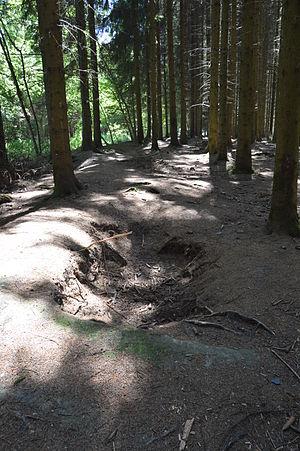
Foxholes (littéralement ""trous de renards"", tranchées individuelles) dans le Bois Jacques à Foy à Bastogne en Belgique. Ces trous ont été utilisés par la Easy Company (101ème division aéroportée) en décembre 1944 et janvier 1945 pour la défense de Bastogne, lors de la bataille des Ardennes. Le site est évoqué lors de l'épisode 7 Point de rupture / The Breaking Point de la série télévisée Frères d'armes / Band of Brothers
Frères d'armes est une mini-série américano-britannique, en dix épisodes d'environ une heure chacun, créée par Tom Hanks et Steven Spielberg d'après le livre du même nom de l'historien Stephen Ambrose et diffusée entre le 9 septembre et le 4 novembre 2001 sur HBO.